Tolstoyan movement

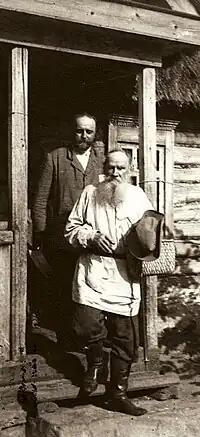
Vladimir Chertkov (left) with Leo Tolstoy (right)

The Tolstoyan movement is a social movement based on the philosophical and religious views of Russian novelist Leo Tolstoy (1828–1910). Tolstoy's views were formed by rigorous study of the ministry of Jesus, particularly the Sermon on the Mount.